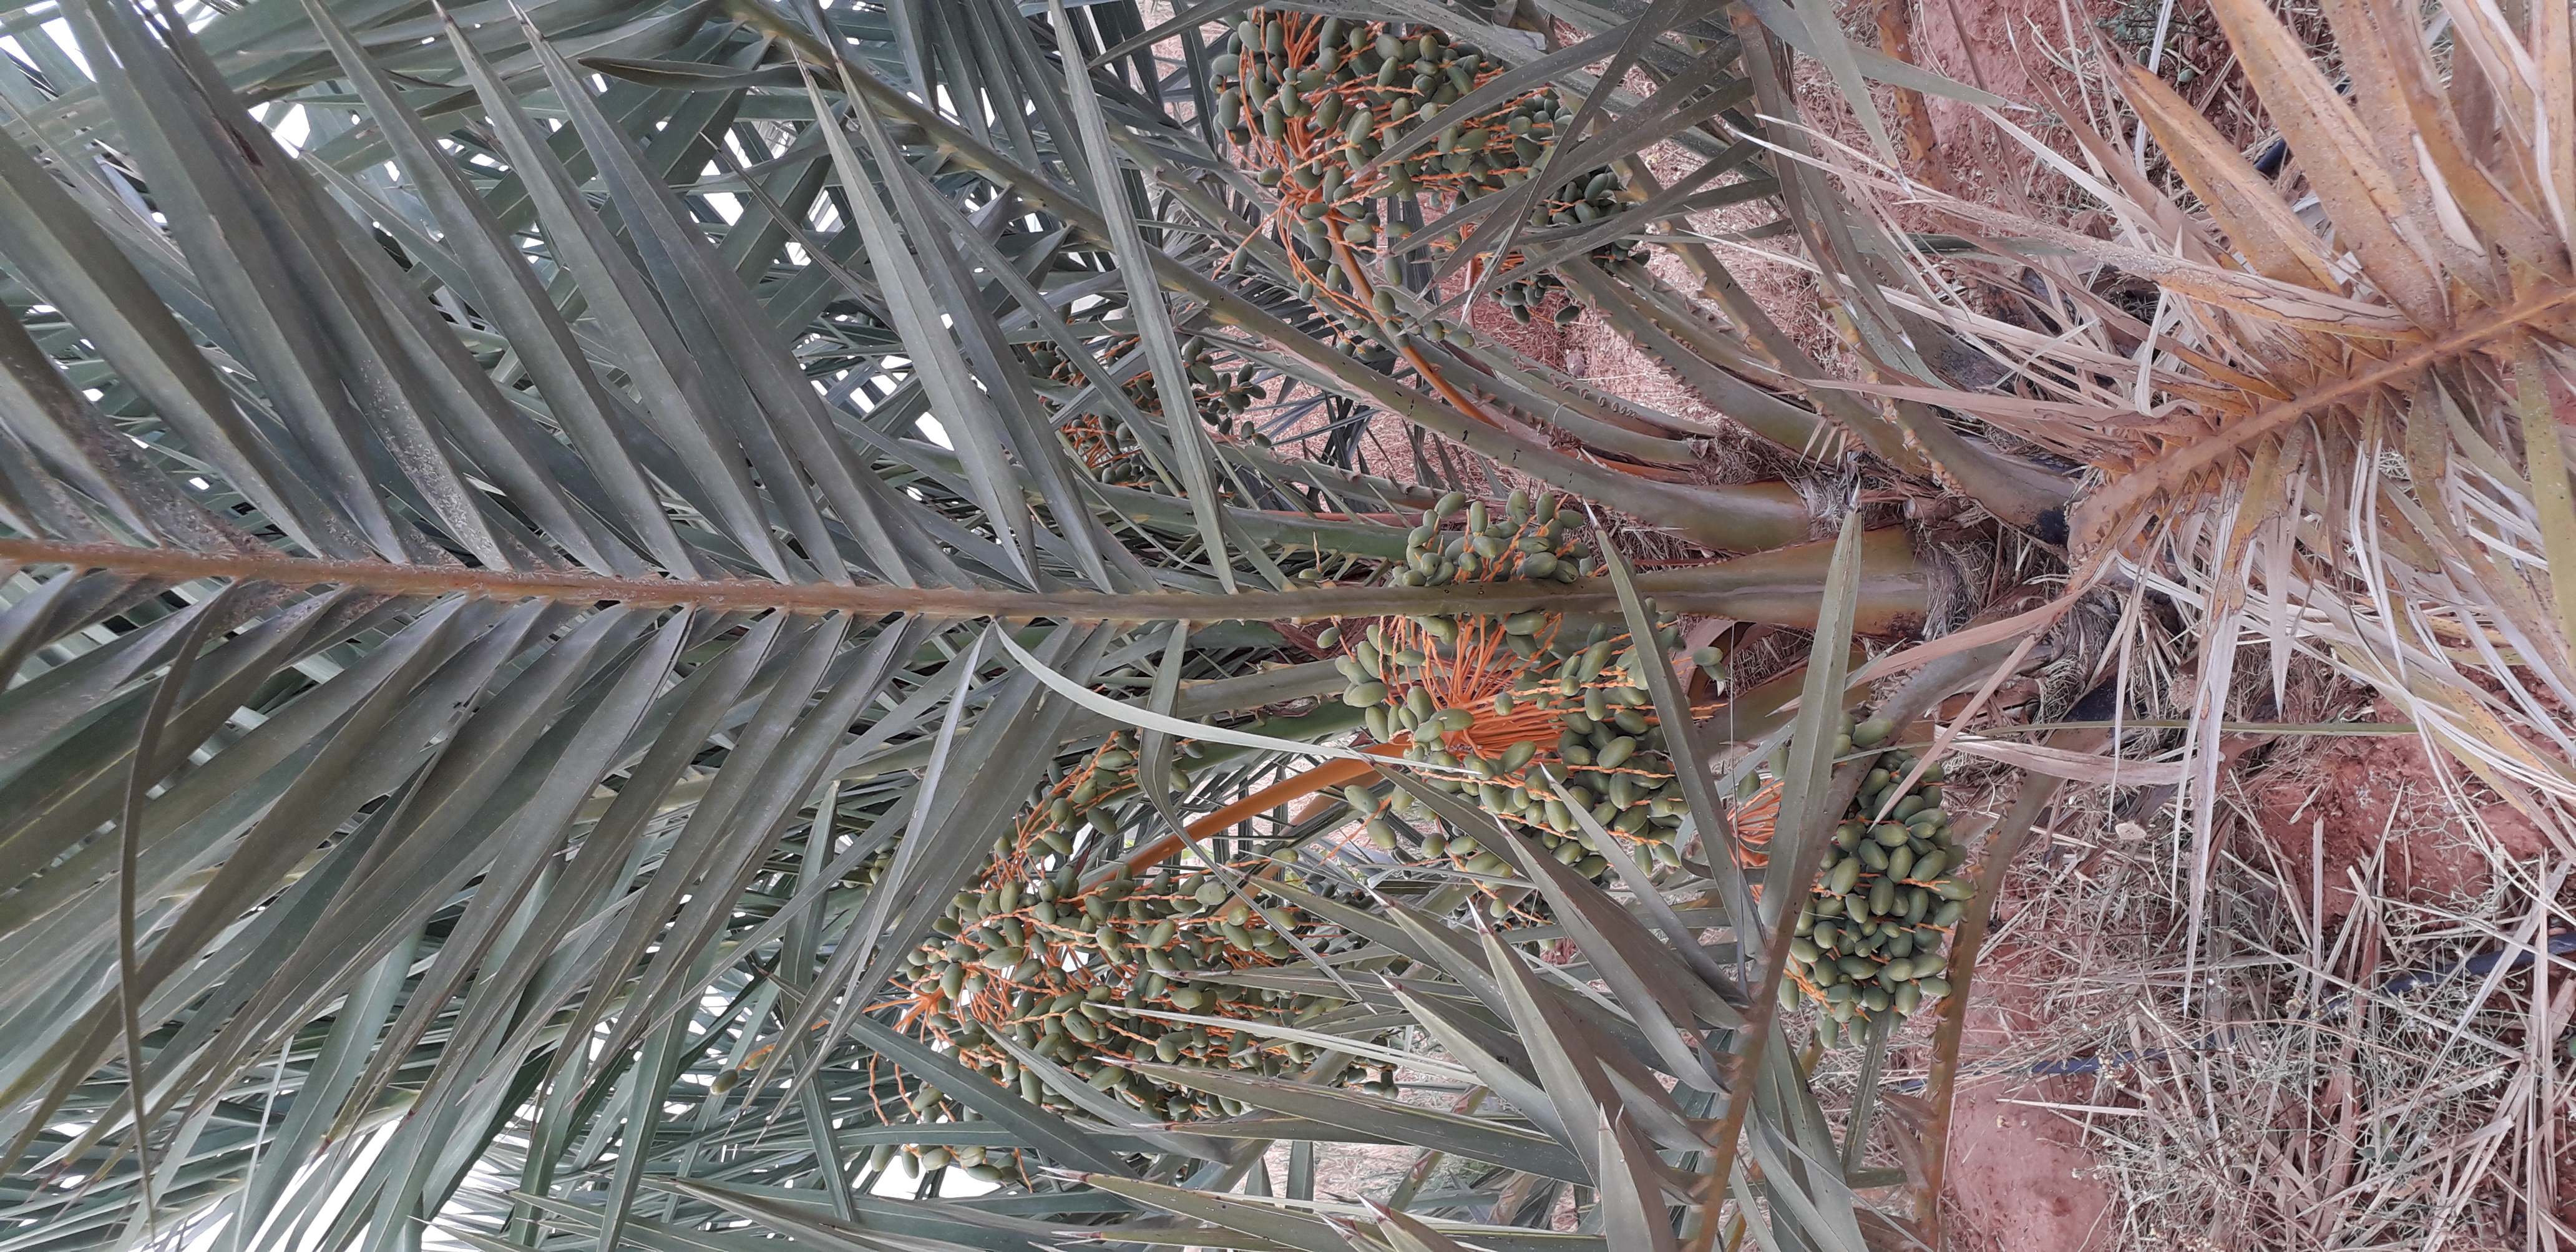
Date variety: kholt